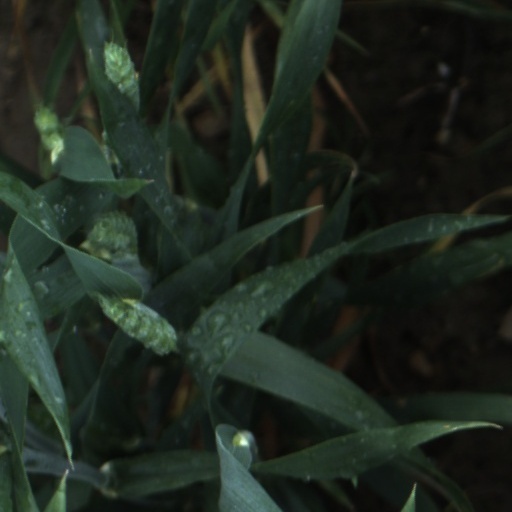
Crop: wheat